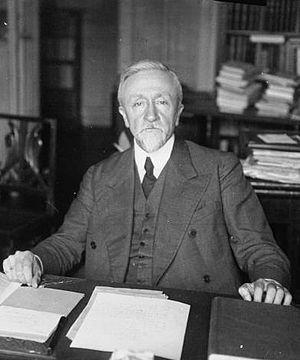
André Mazon, né le 7 septembre 1881 à Paris 2ᵉ et mort le 13 juillet 1967 dans le 15ᵉ arrondissement de Paris, est un slaviste français, professeur au Collège de France et membre de l'Académie des inscriptions et belles-lettres. Ses travaux portent sur la littérature en slavon et en russe classique, sur la langue russe et la langue tchèque, ainsi que sur le folklore slave.